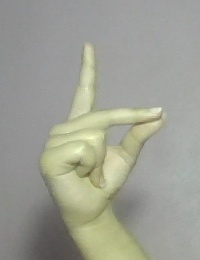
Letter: ta